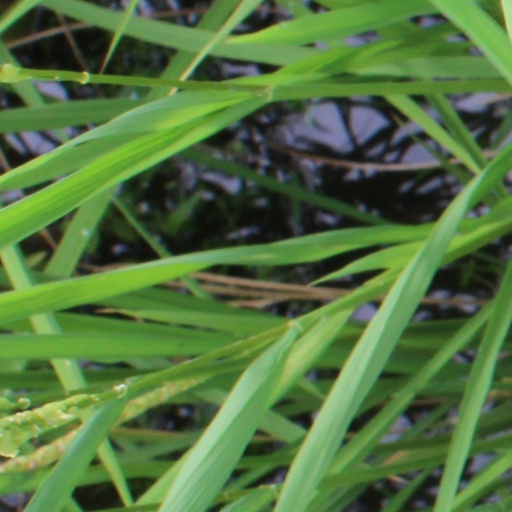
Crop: rice